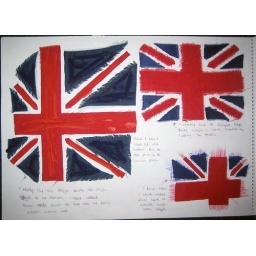
I have used various materials in blue and red on white paper to create the union jack pattern.